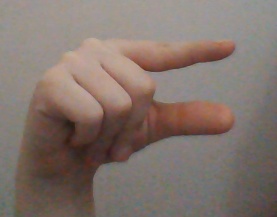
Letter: dal